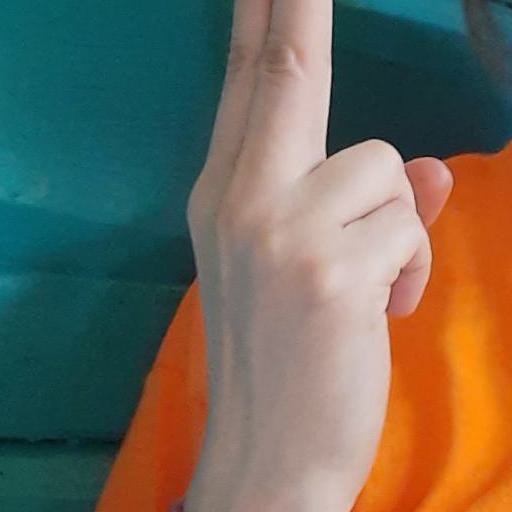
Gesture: two_up_inverted